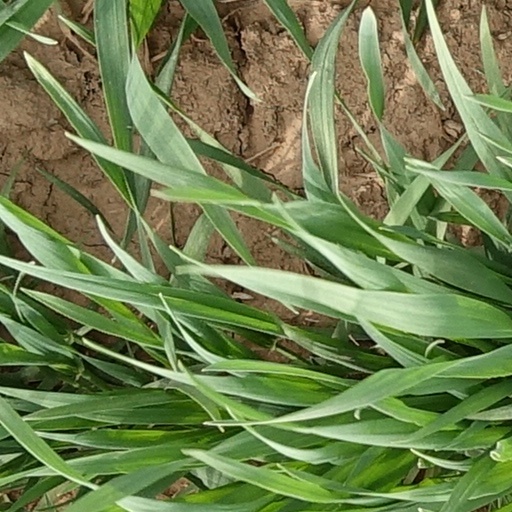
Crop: wheat